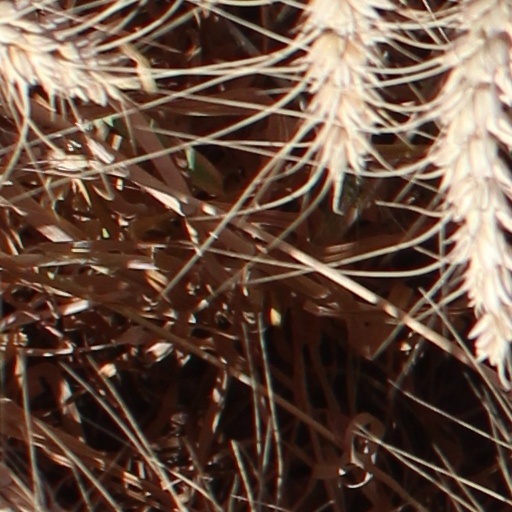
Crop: wheat